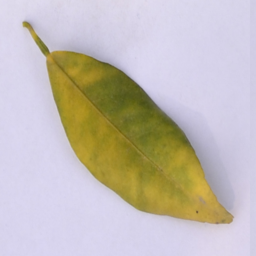
Plant part: leaf
Disease: greening